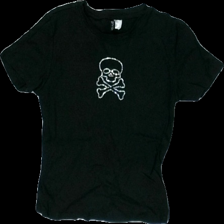
View: front
Type: T-shirt
Category: Ladies
Brand: H&M
Brand text on label: DIVIDED
Colors: Black
Material: 100% Cotton
Pattern: Glitter
Size: M
Season: All
Price range: 50-100
Recommended usage: Reuse